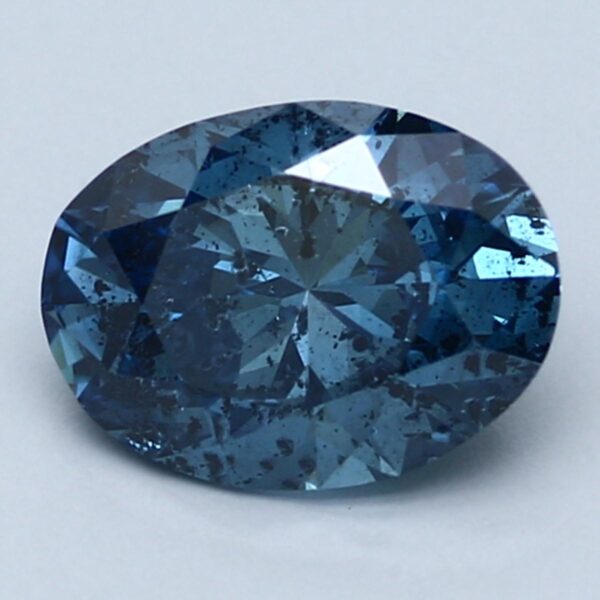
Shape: oval
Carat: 0.72
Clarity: I2
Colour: BLUE
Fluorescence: NONE
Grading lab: NC
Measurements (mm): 0 x 0 x 0